Pioneer Mall

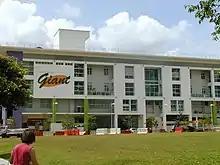
Pioneer Mall

Housing and Development Board set up a HDB Pioneer Service Centre at the shopping centre. Most of the shopping mall is leased by the hypermarket chain Giant. Pioneer Mall serves residents mainly living near the Pioneer MRT station. There is also a McDonald's fast food restaurant in the mall.